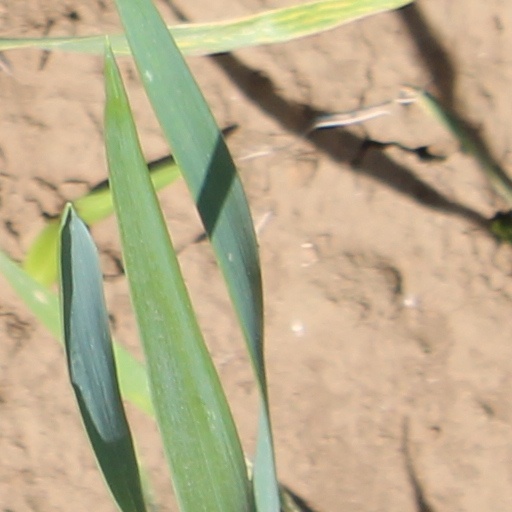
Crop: wheat